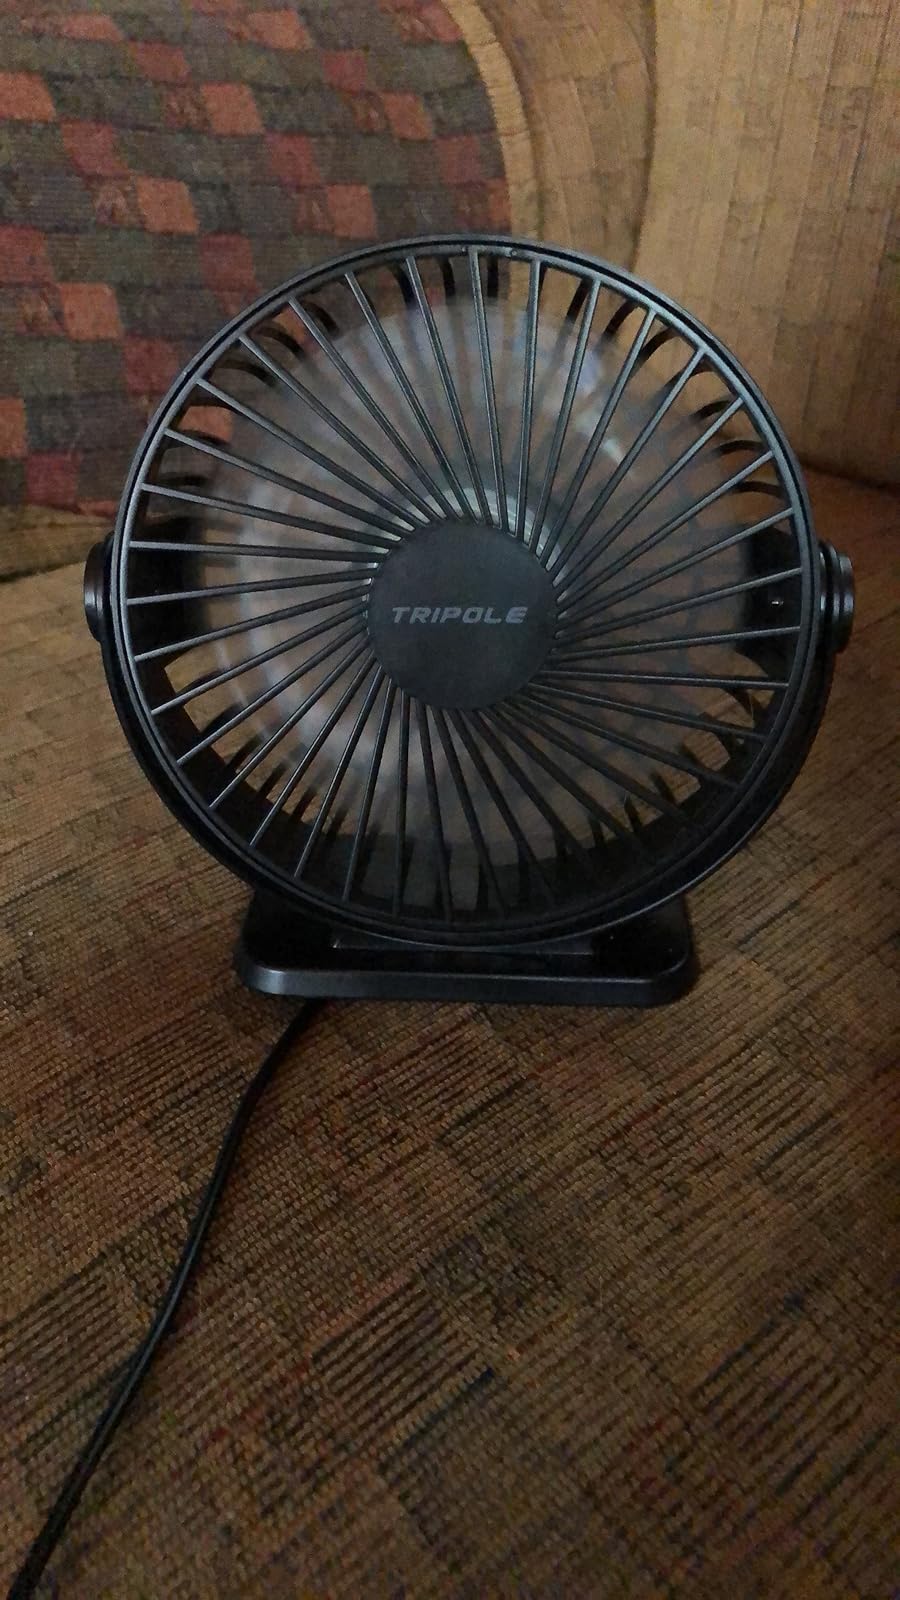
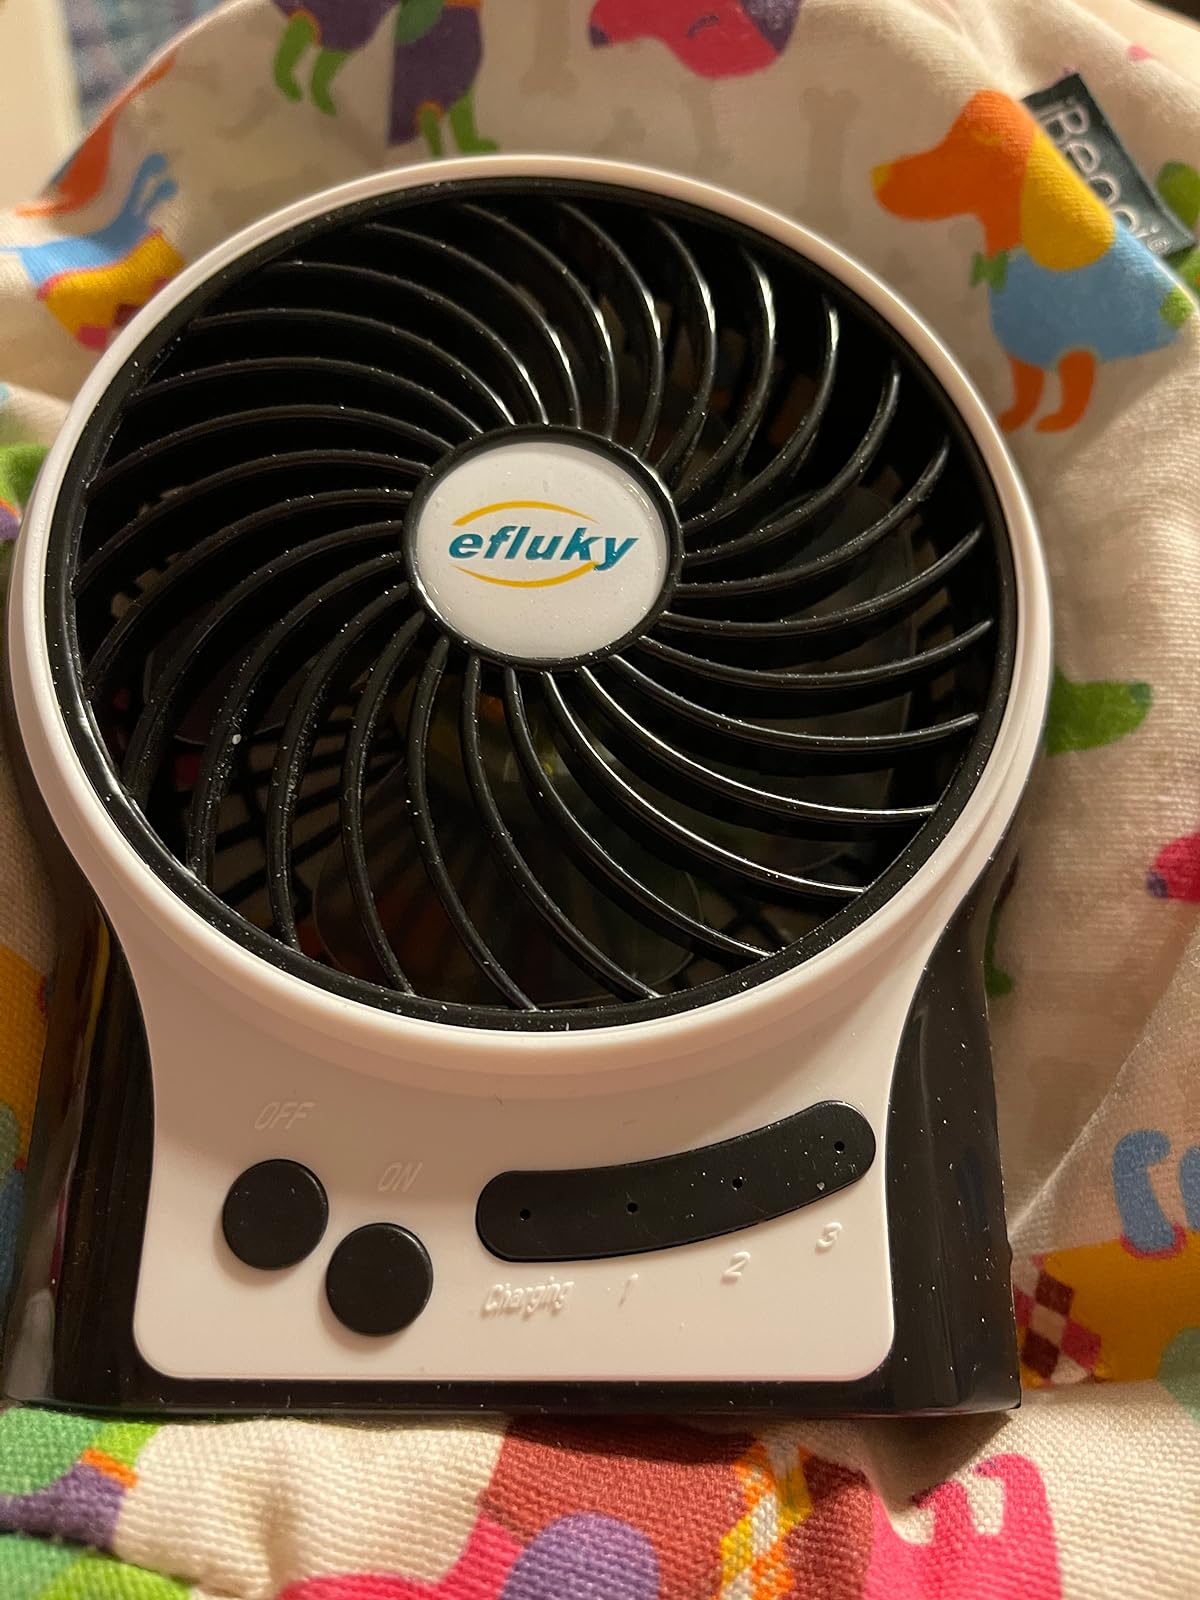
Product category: fan
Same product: no